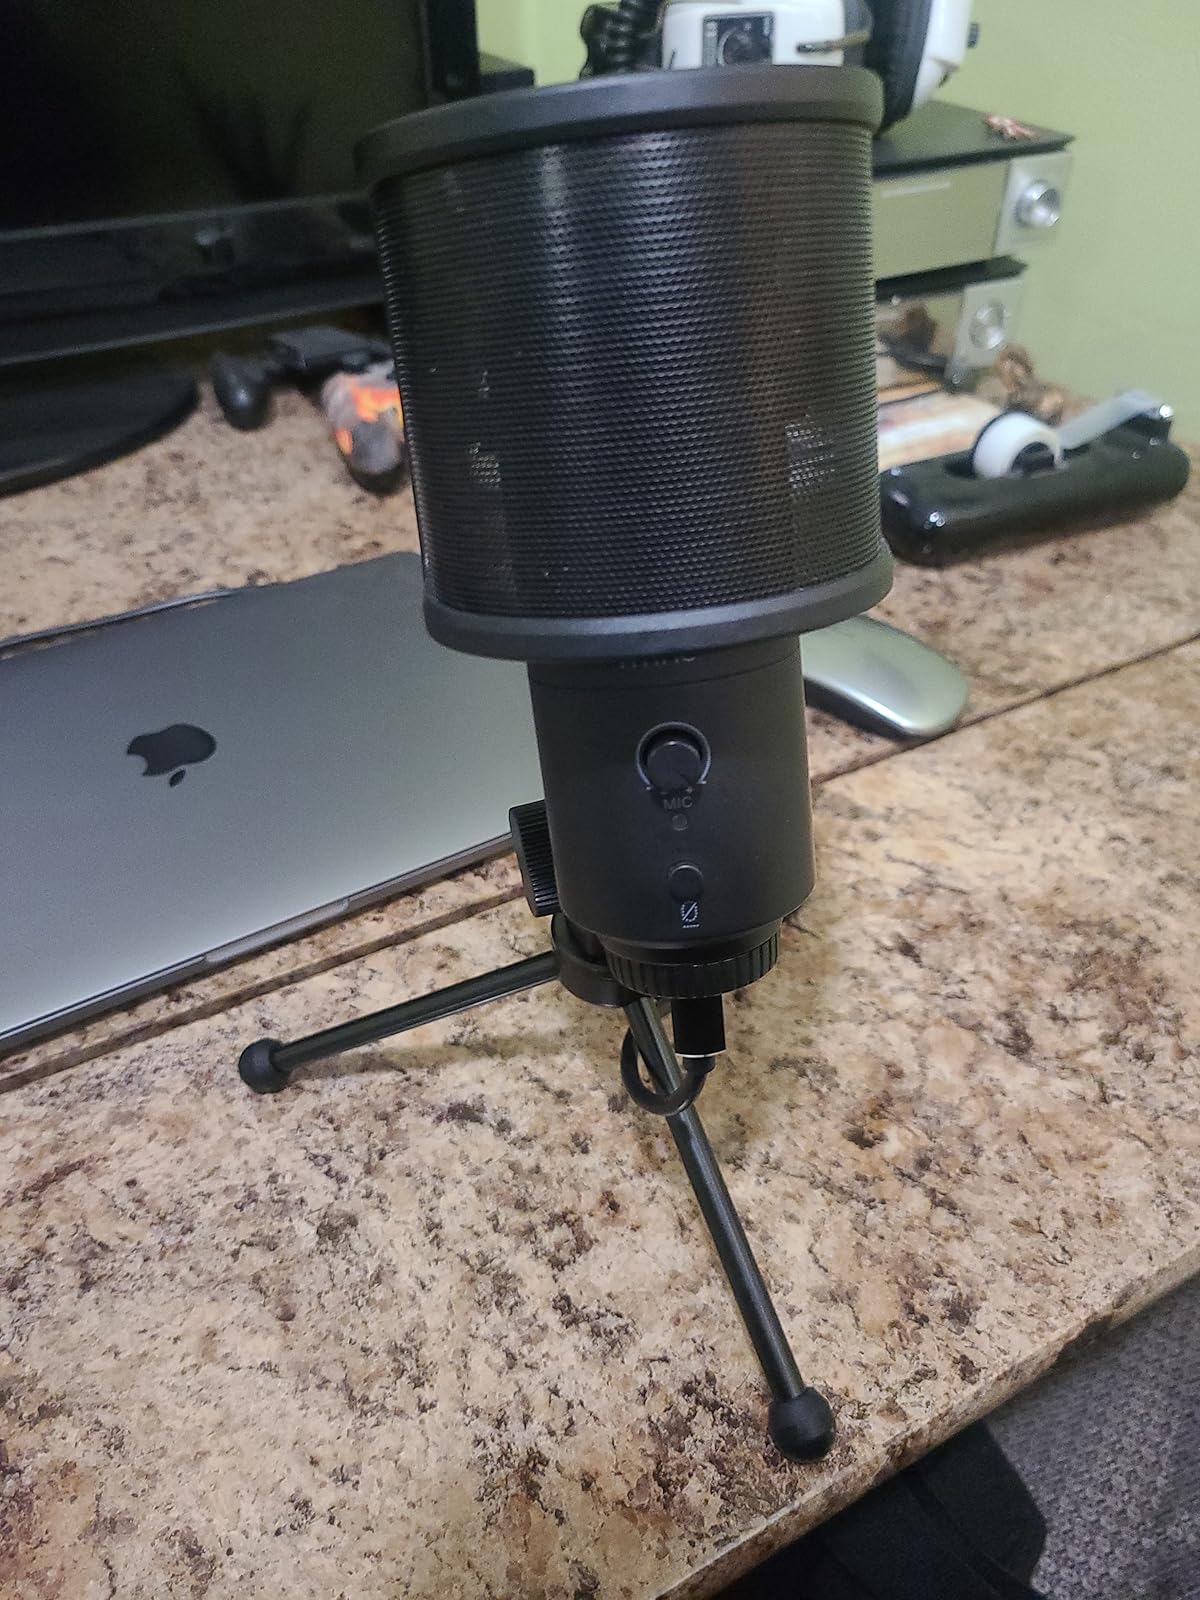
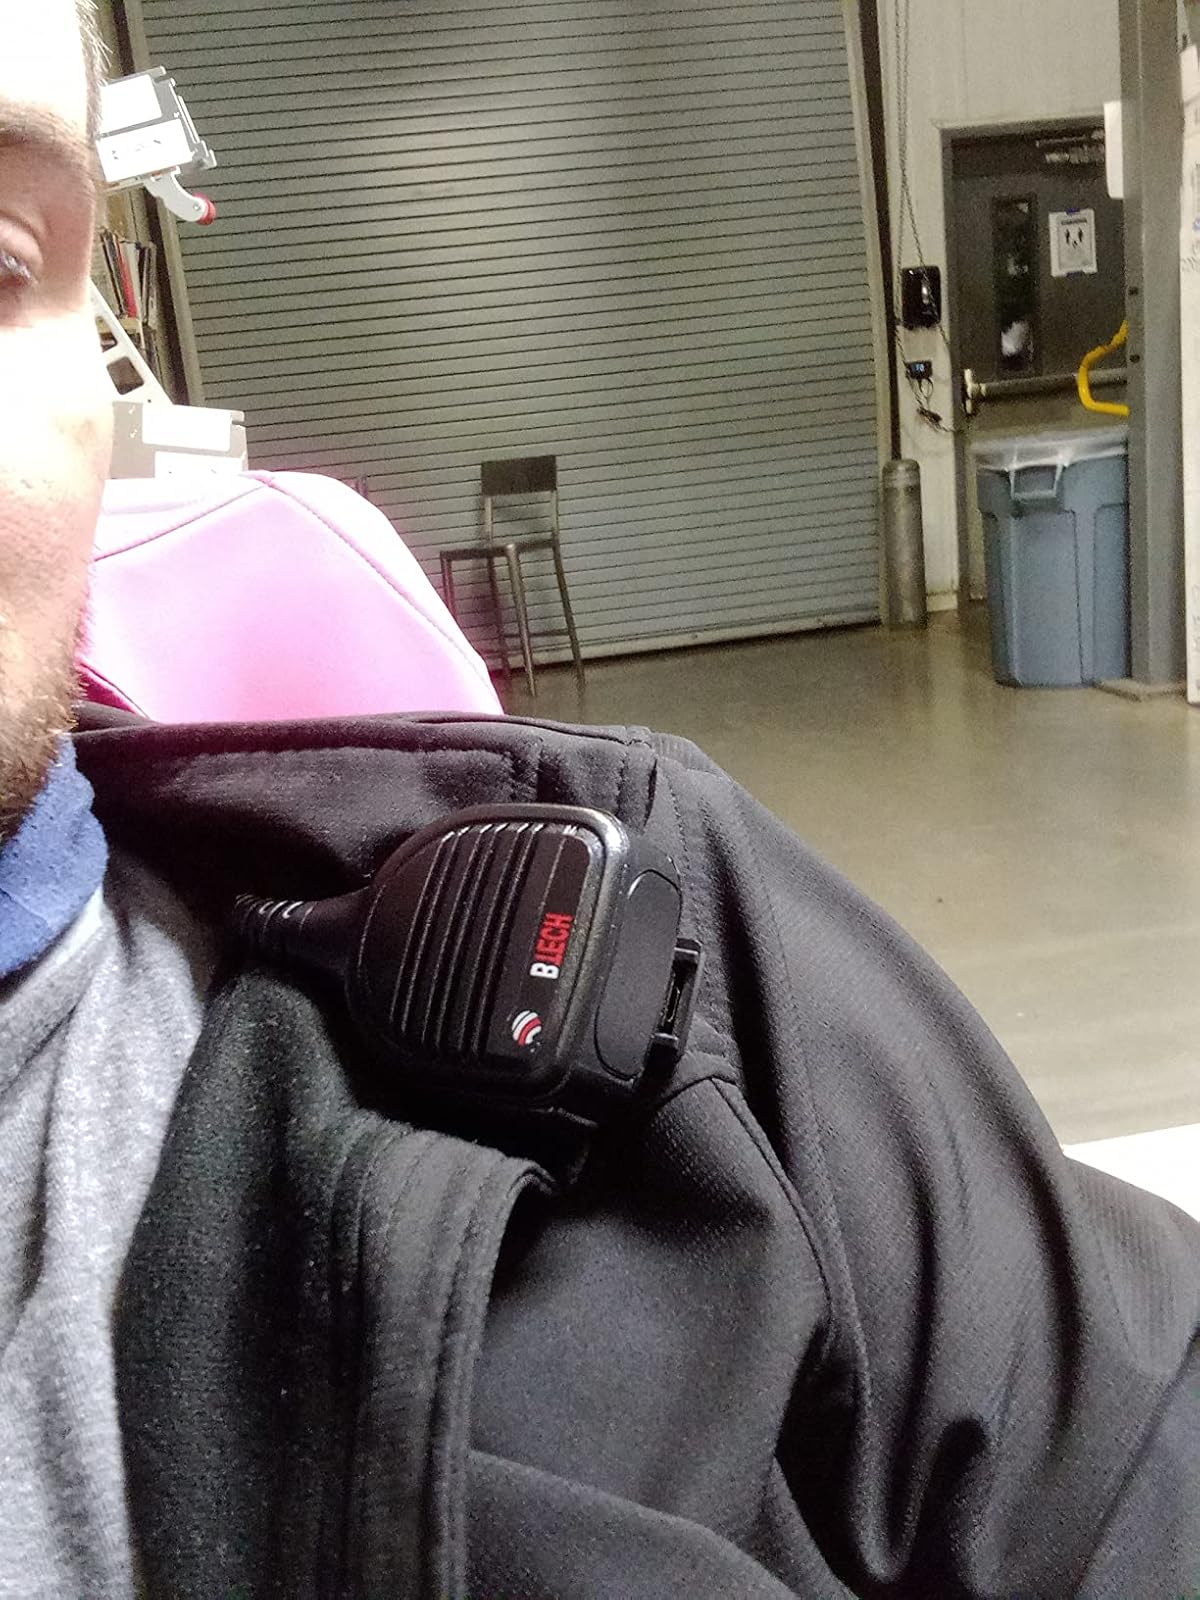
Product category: microphone
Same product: no